Leonard Leary

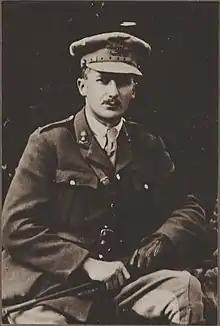
Captain L. P. Leary photograph (1920)

Leonard Poulter Leary (24 March 1891 – 11 April 1990) was a New Zealand lawyer and writer. He was born in Palmerston North, New Zealand, on 24 March 1891.